Hector

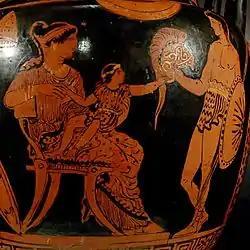
Hector's last visit with his wife, Andromache, and infant son Astyanax, startled by his father's helmet (Apulian red-figure vase, 370–360 BC)

In the tenth year of the war, observing Paris avoiding combat with Menelaus, Hector scolds him with having brought trouble on his whole country and now refusing to fight. Paris therefore proposes single combat between himself and Menelaus, with Helen to go to the victor, ending the war. The duel, however, leads to inconclusive results due to intervention by Aphrodite, who leads Paris off the field. After Pandarus wounds Menelaus with an arrow, the fight begins again.